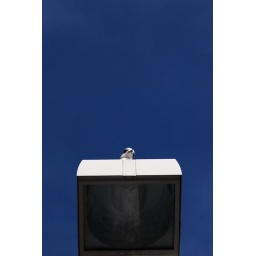
parking your car under the bird box is not recommended.